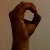
The image shows a hand gesture representing the letter 'O' in Indian Sign Language.